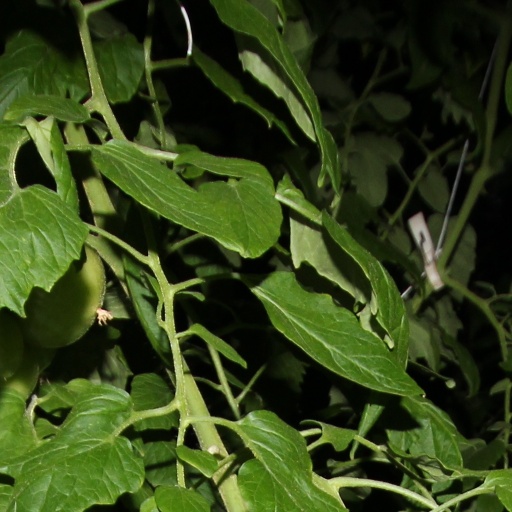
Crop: tomato